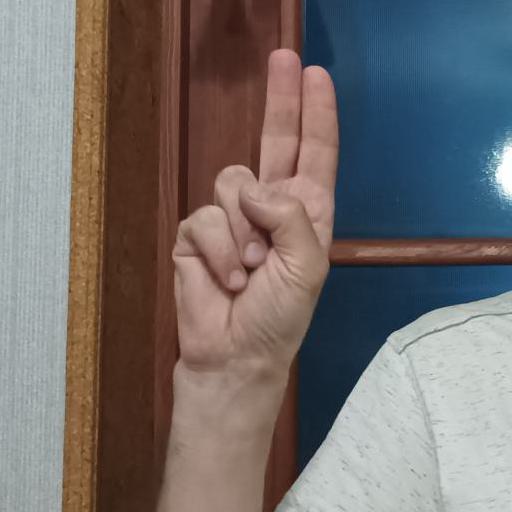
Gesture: two_up